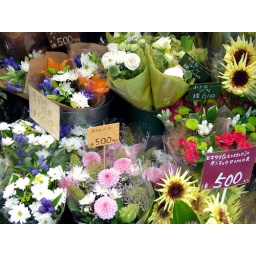
Passing a flower shop in Kugayama, Tokyo this streetside bouquet waggled its petals at my camera; April 2005